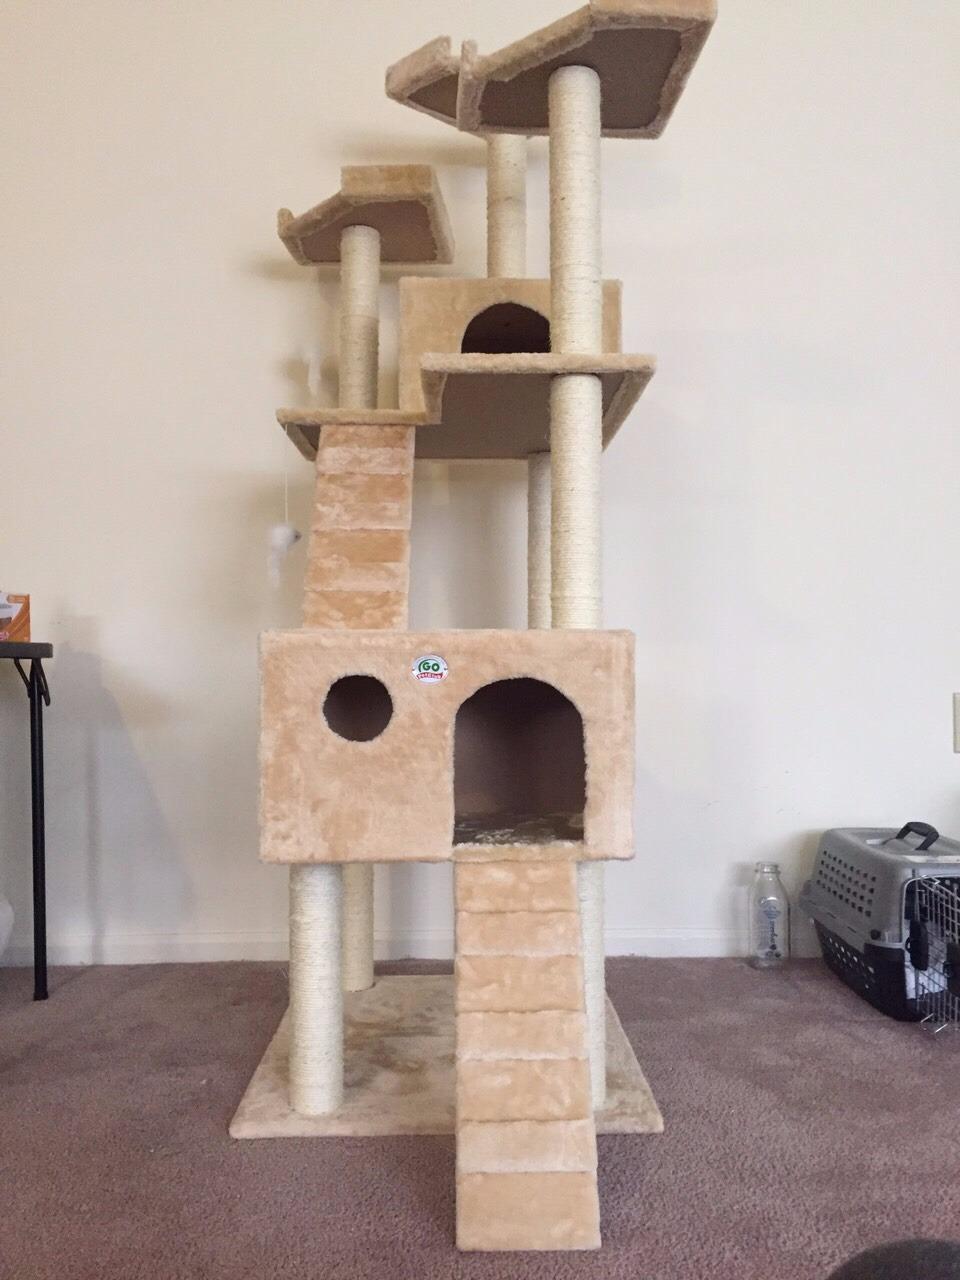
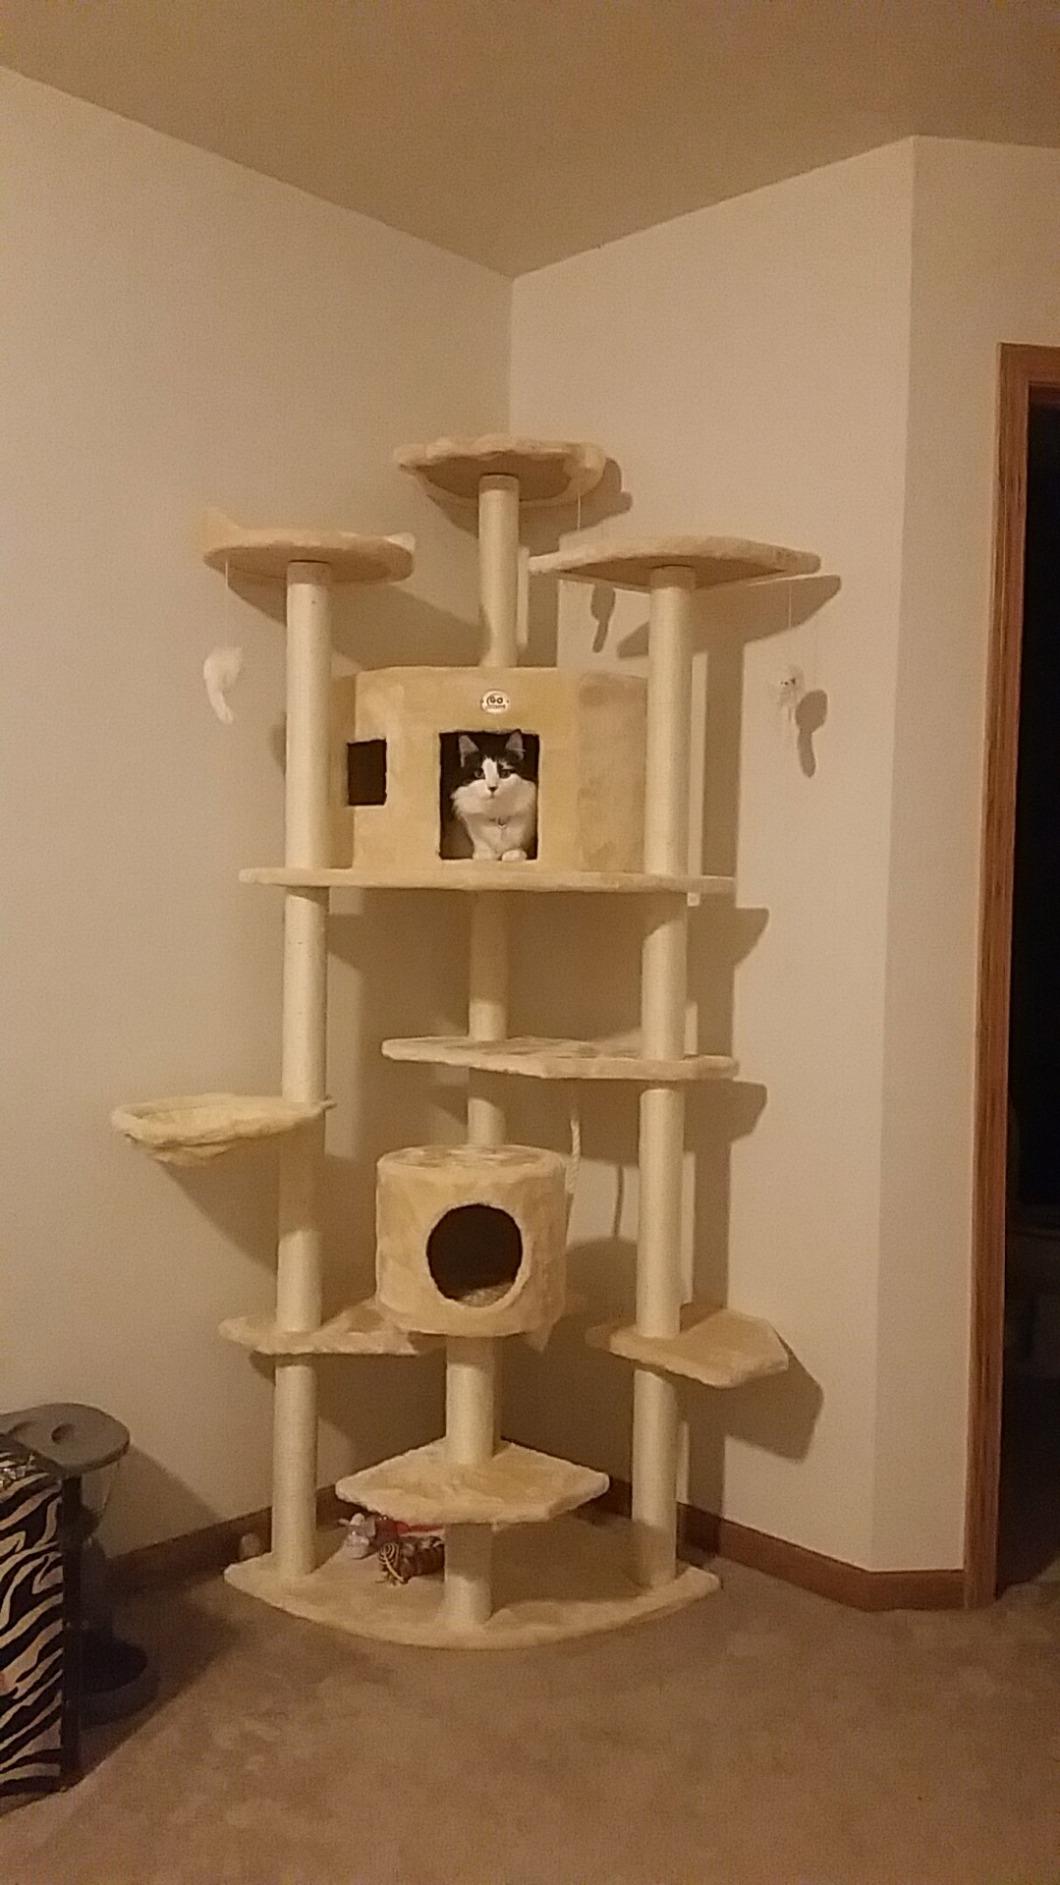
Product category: items_cat tree
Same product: no